24-cell

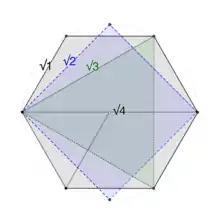

The 24 vertices of the 24-cell are distributed at four different chord lengths from each other: , , and . The chords (the 24-cell edges) are the edges of central hexagons, and the chords are the diagonals of central hexagons. The chords are the edges of central squares, and the chords are the diagonals of central squares.